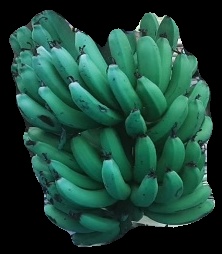
Variety: pachbale
Grade: grade3